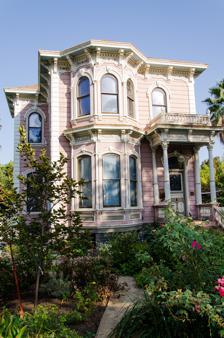
Building: R. H. Beamer House
Country: United States of America
Year built: 1904
Historic house in California, United States United States historic place R. H. Beamer House U.S. National Register of Historic Places Show map of California Show map of the United States Location 19 3rd St., Woodland, California Coordinates 38°41′2″N 121°46′9″W / 38.68389°N 121.76917°W / 38.68389; -121.76917 Area 0.4 acres (0.16 ha) Built 1904 ( 1904 ) Architectural style Italianate NRHP reference No. 82002283 Added to NRHP August 2, 1982 The R. H. Beamer House , also known as the Beamer-Schell House , is a historic house located at 19 3rd St. in Woodland , California . Built in 1904, the house was designed in the Italianate style, of which it has been called "an outstanding example". The house's design features a hipped roof with two chimneys, wide eaves , and a denticulated cornice with many brackets . The front entrance is a portico supported by Corinthian columns and pilasters and topped by a balustrade . The front of the house features a two-story bay with three windows on each story; the south side of the house has a similar bay. Richard Henderson Beamer The house was built for Richard Henderson Beamer, a prominent resident whom The Sacramento Union described as "Woodland's chief citizen". The onetime mayor of Woodland, Beamer also held many other political offices at the state and county level. Beamer also played an important role in local banking as a director and later president of the Farmers and Merchants Bank of Woodland. In addition, Beamer helped establish the Woodland Public Library and planted the trees in the surrounding park himself. The R. H. Beamer House was added to the National Register of Historic Places on August 2, 1982. References